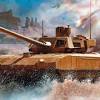
Label: T-14